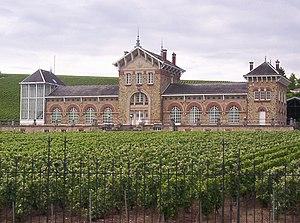
Cet article recense les monuments historiques de la Marne, en France.
Épernay est une commune française située dans le département de la Marne, dans la nouvelle région du Grand Est. La commune est divisée en deux cantons. Épernay est le chef-lieu et comptait 23 084 habitants en 2016. C'est la 3ᵉ ville la plus peuplée de la Marne derrière Reims et Châlons-en-Champagne. Elle est le centre de la communauté de communes Épernay Pays de Champagne.